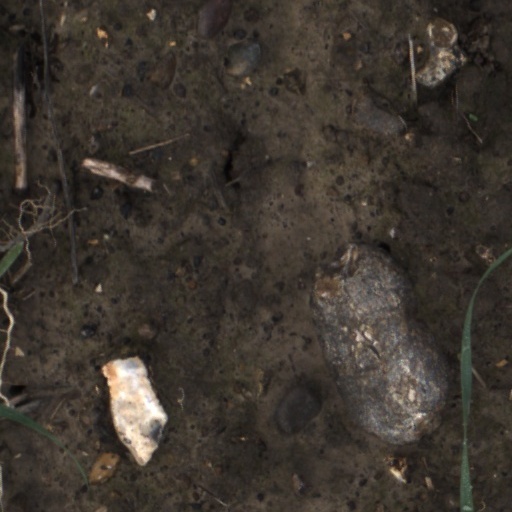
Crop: wheat